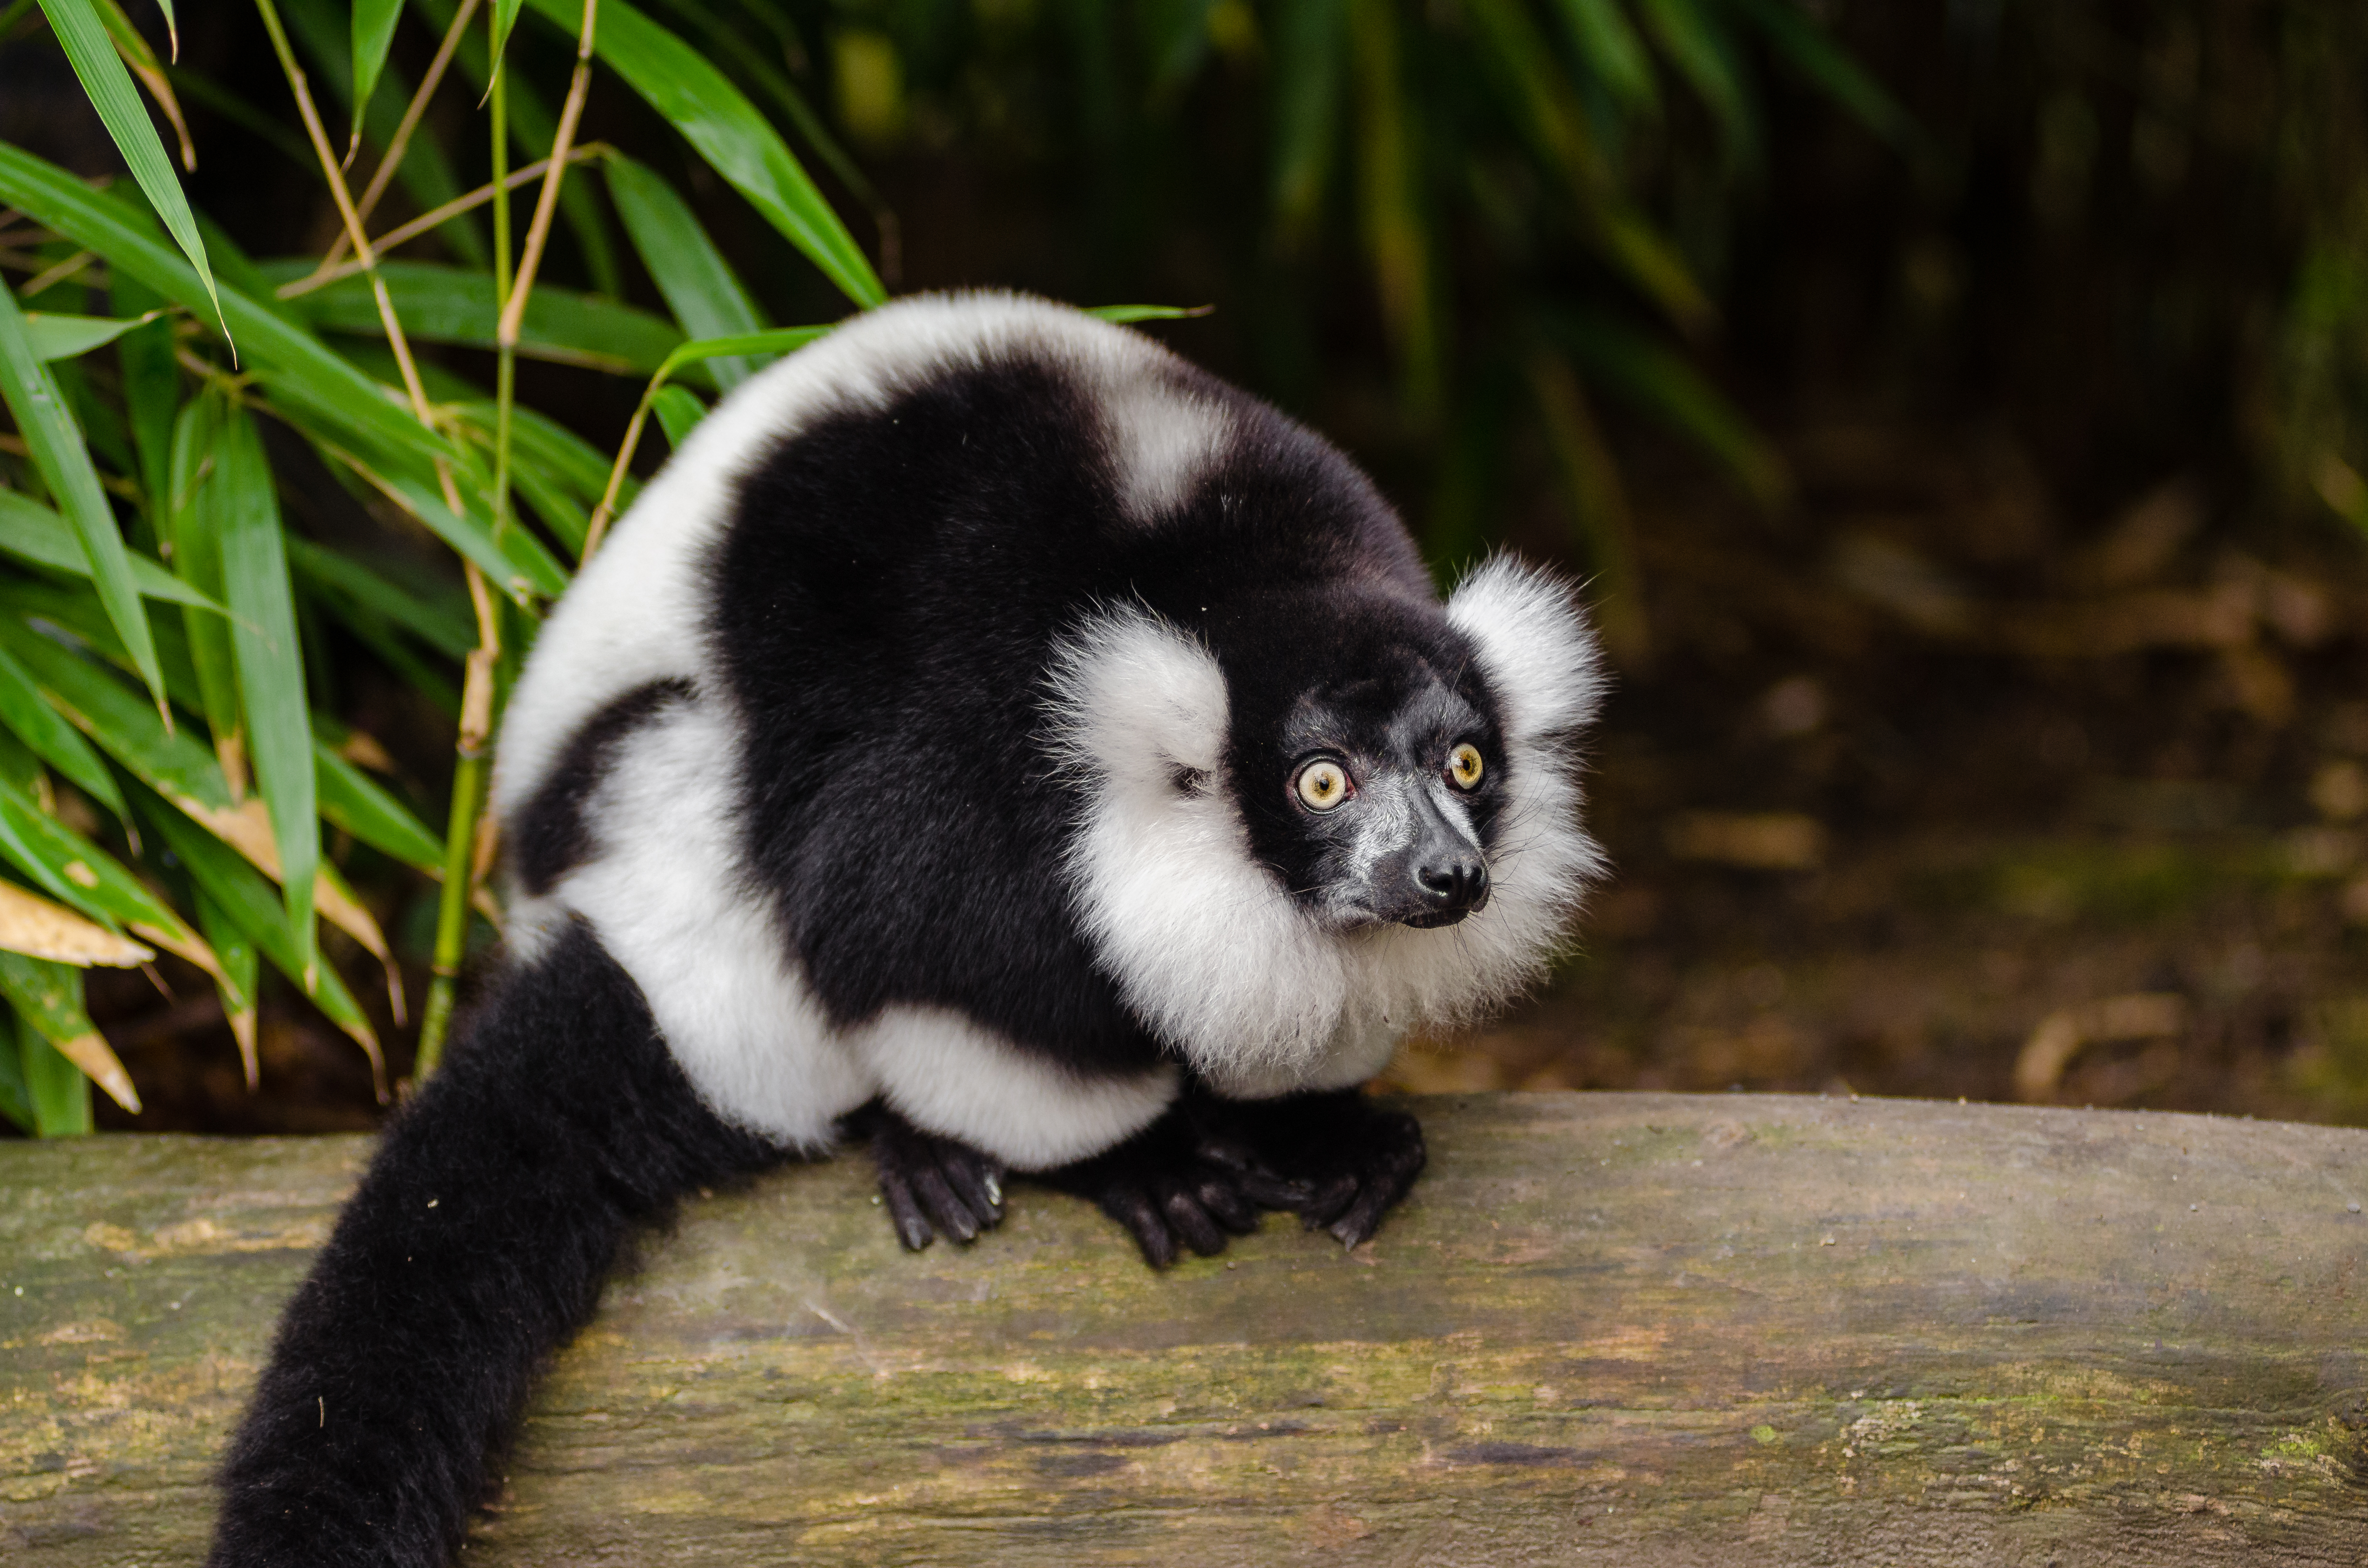
tree, branch, bokeh, white, feet, animal, cute, wildlife, zoo, fur, green, red, foot, mammal, nikon, black, blurred, fauna, primate, world, leaves, eyes, festival, et, background, eye, domain, public, endangered, madagascar, vertebrate, noir, blanc, negro, blanco, germany, deutschland, schwarz, y, day, schwarzweis, tier, fell, augen, adorable, bamboo, lemur, critically, niedlich, tierpark, bambus, madagaskar, iucn, list, ruffed, weiser, vari, lemuren, auge, fus, rufo, bianconero, wari, vareciapretoebranco, svartvit, var, fuse, gr n, new world monkey